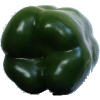
Label: green_pepper